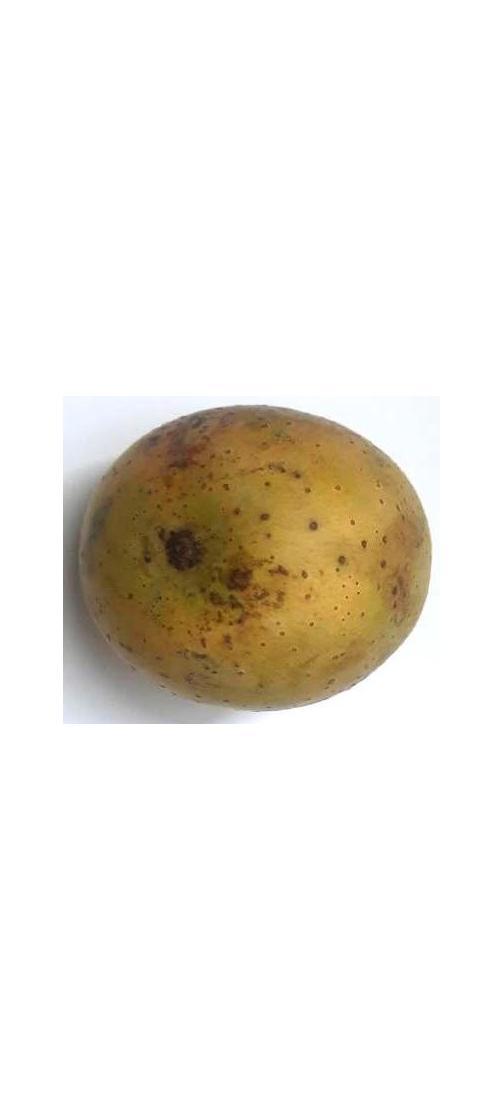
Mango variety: Gourmoti